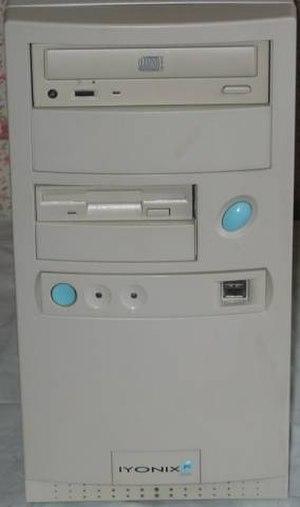
Le PC Iyonix est un ordinateur personnel clone de Acorn, conçu par la société Castle Technology en 2002.